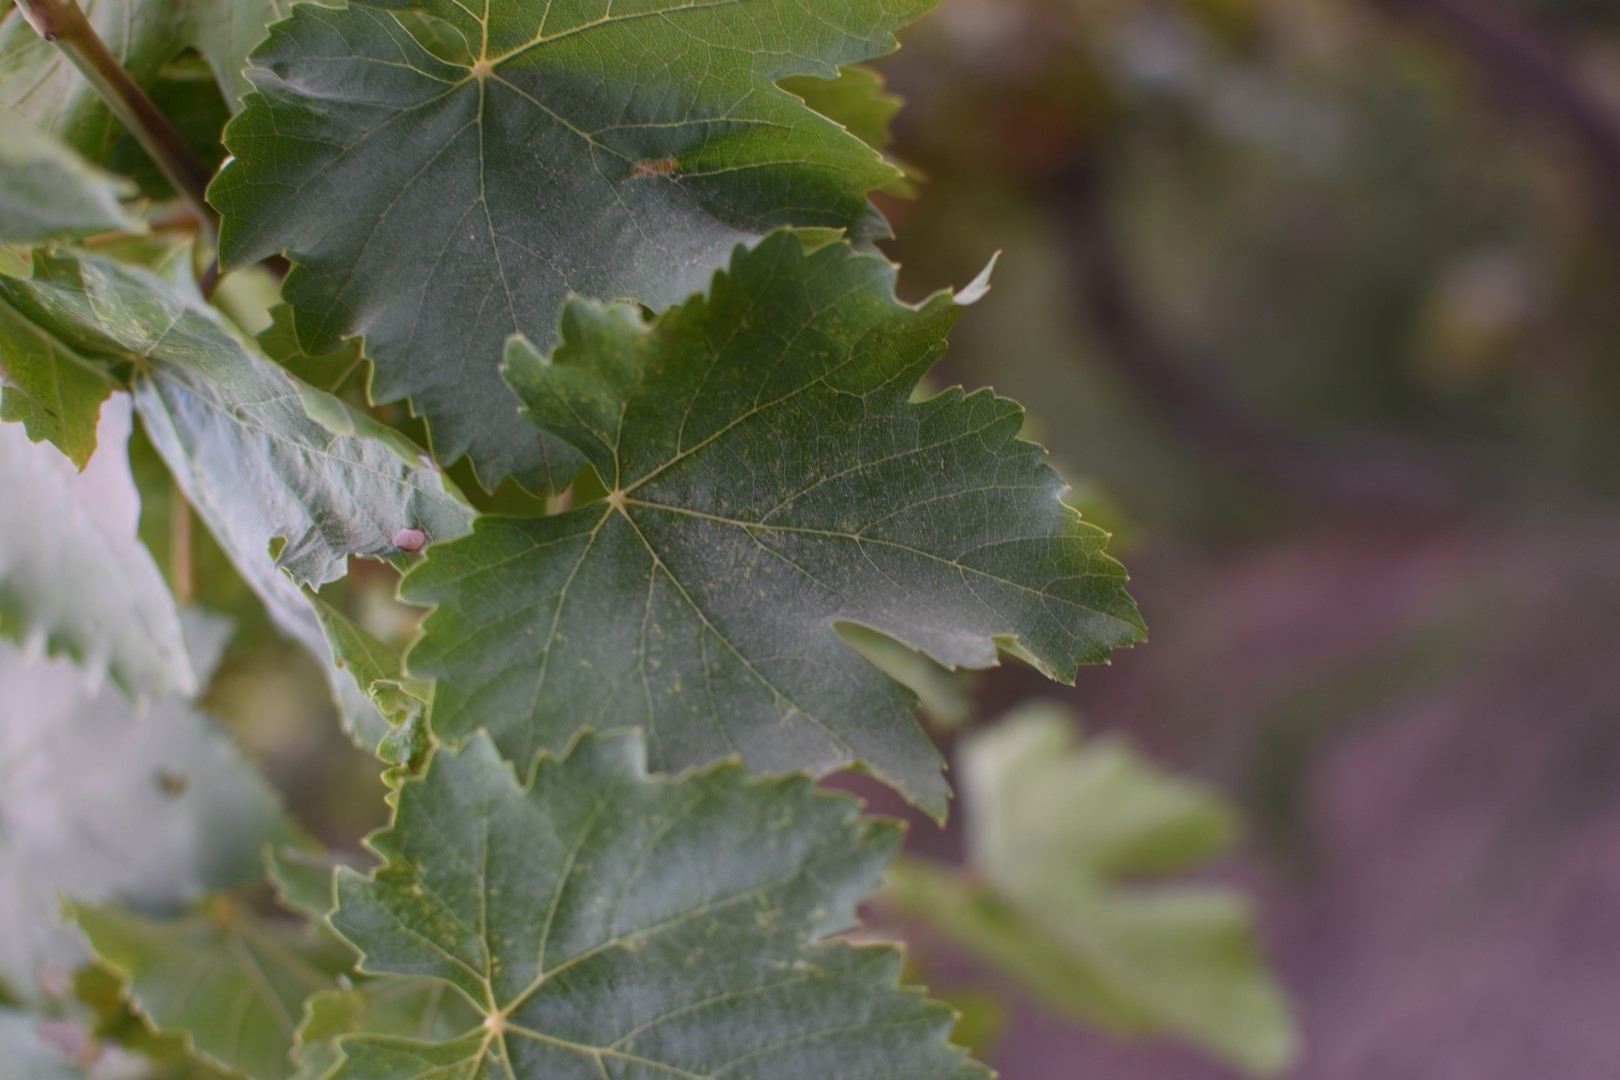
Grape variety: Thompson Seedless